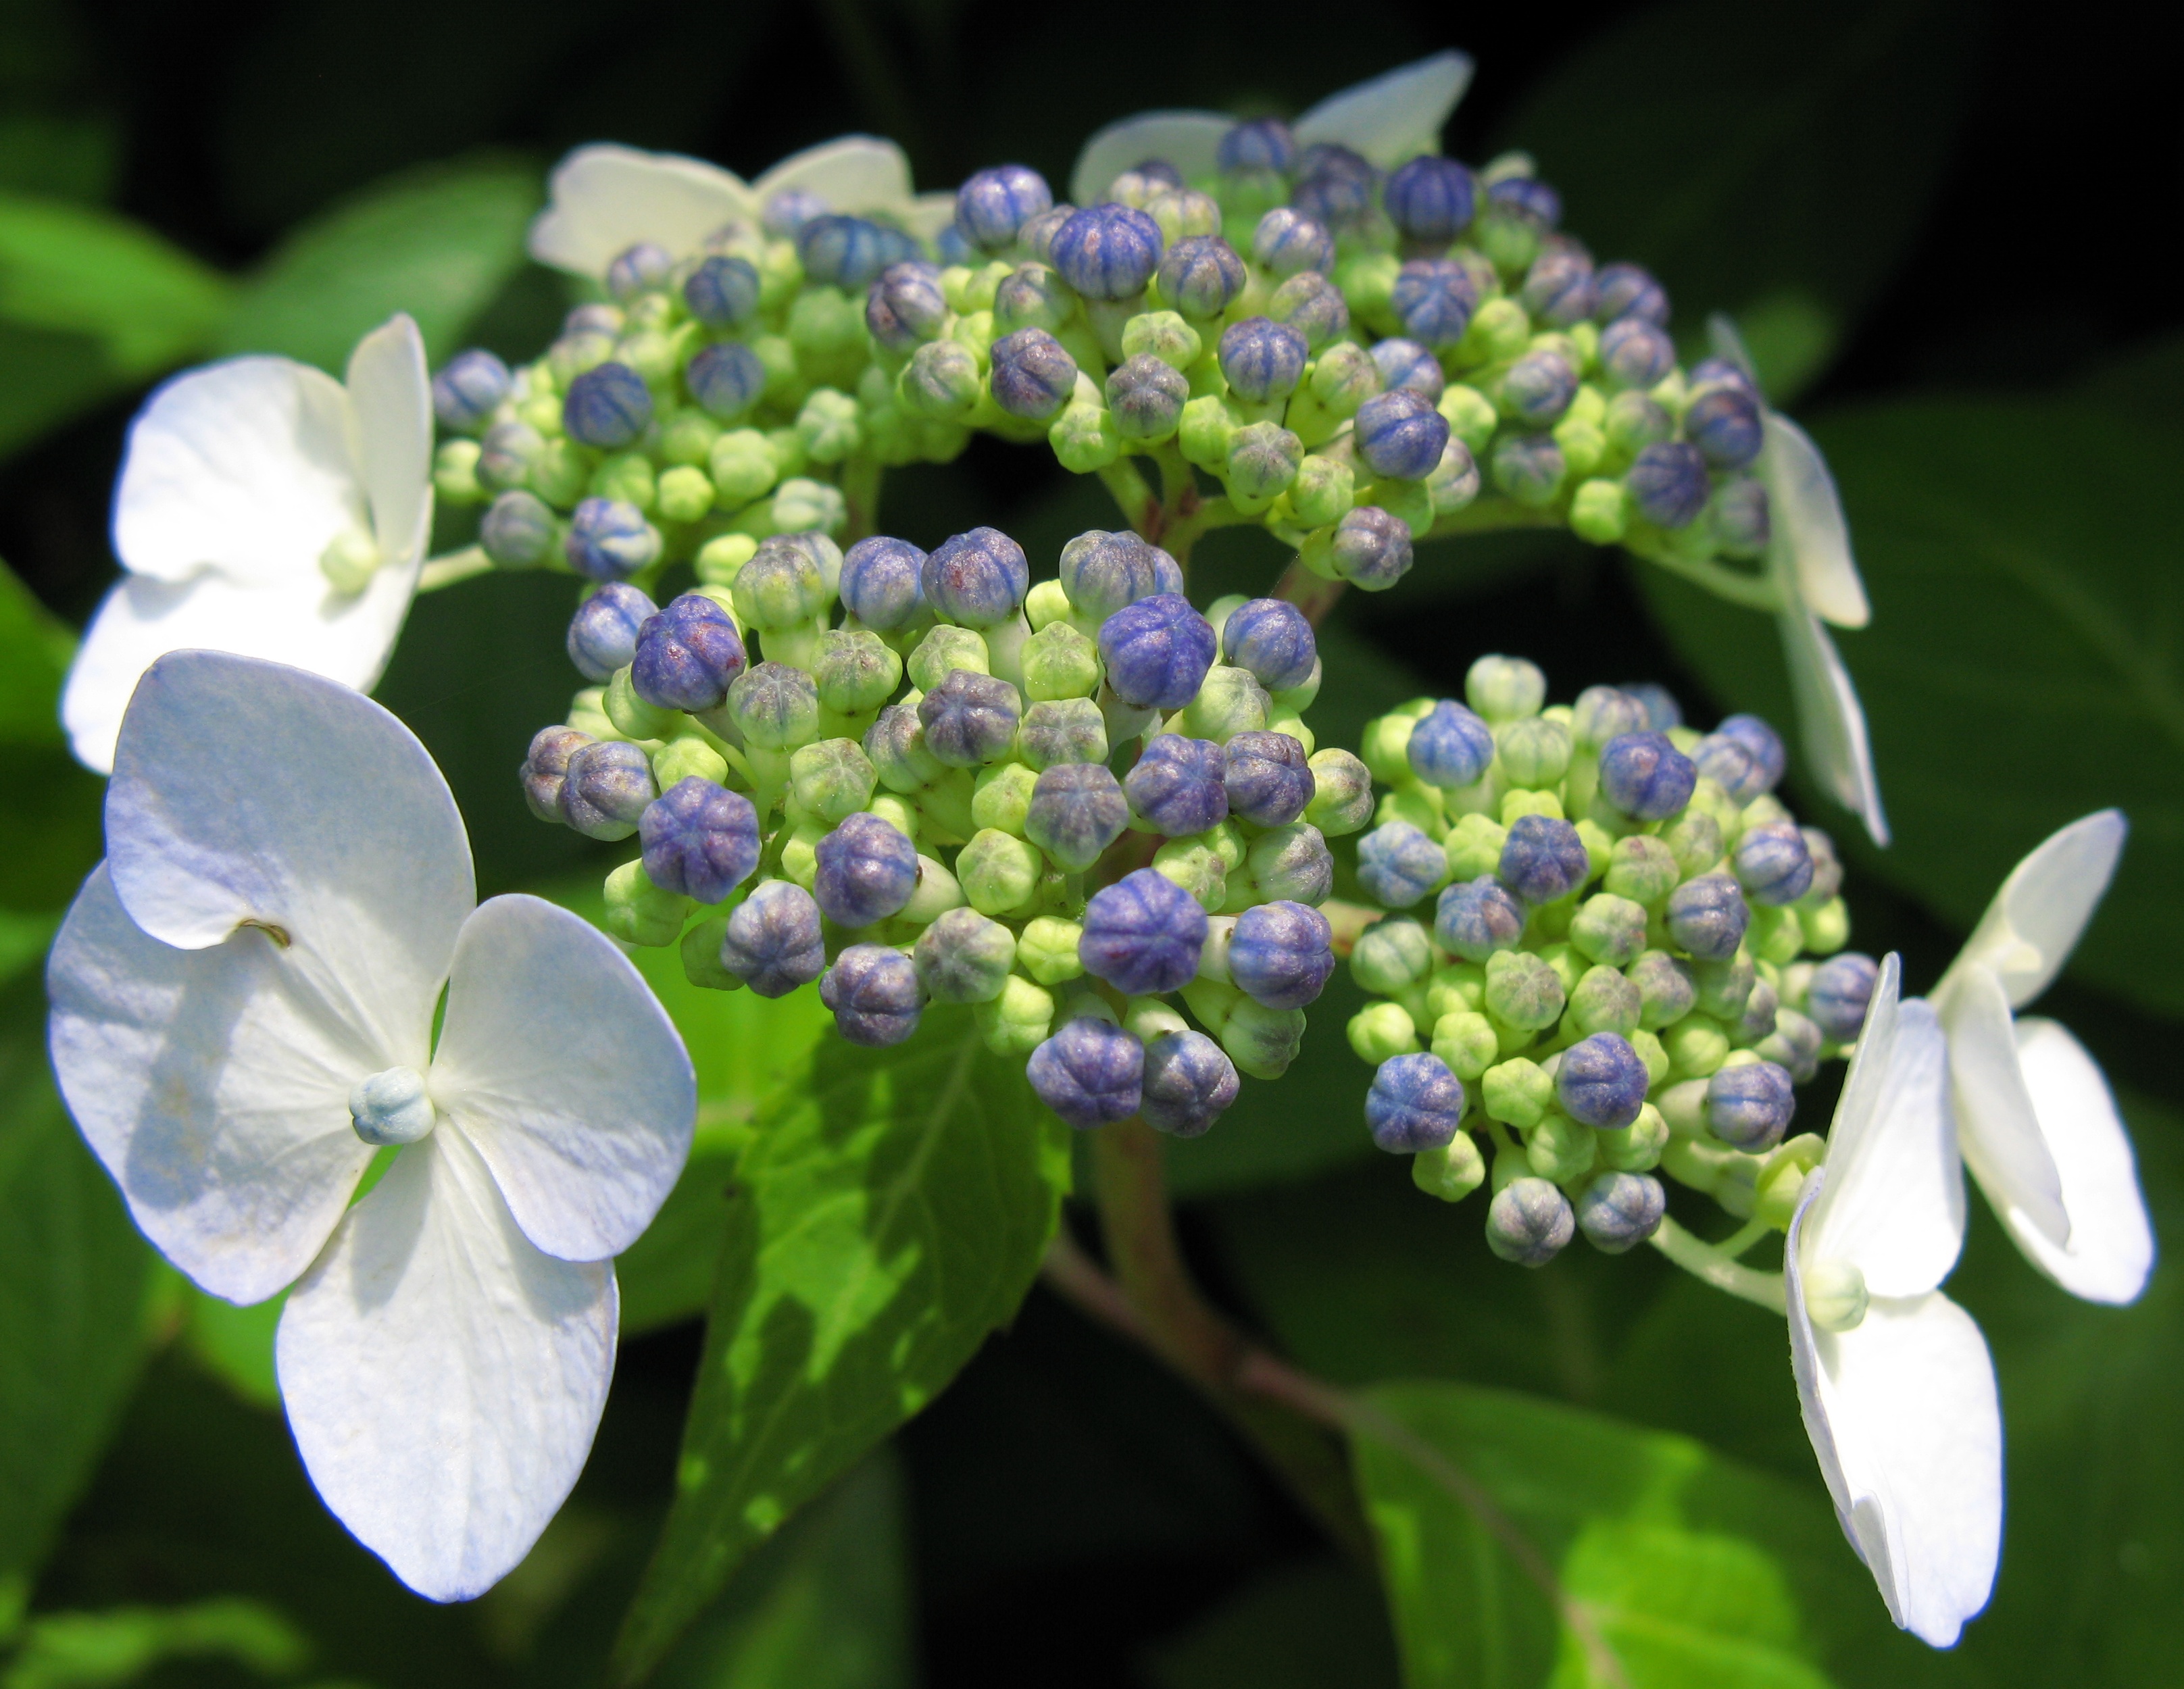
blossom, plant, flower, green, high, botany, flora, hydrangea, wildflower, hires, hi, res, macrophylla, g7, themacrogroup, macro photography, taxonomy binomial hydrangeamacrophylla, flowering plant, hydrangeaceae, cornales, land plant, hydrangea serrata